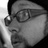
Emotion: surprise